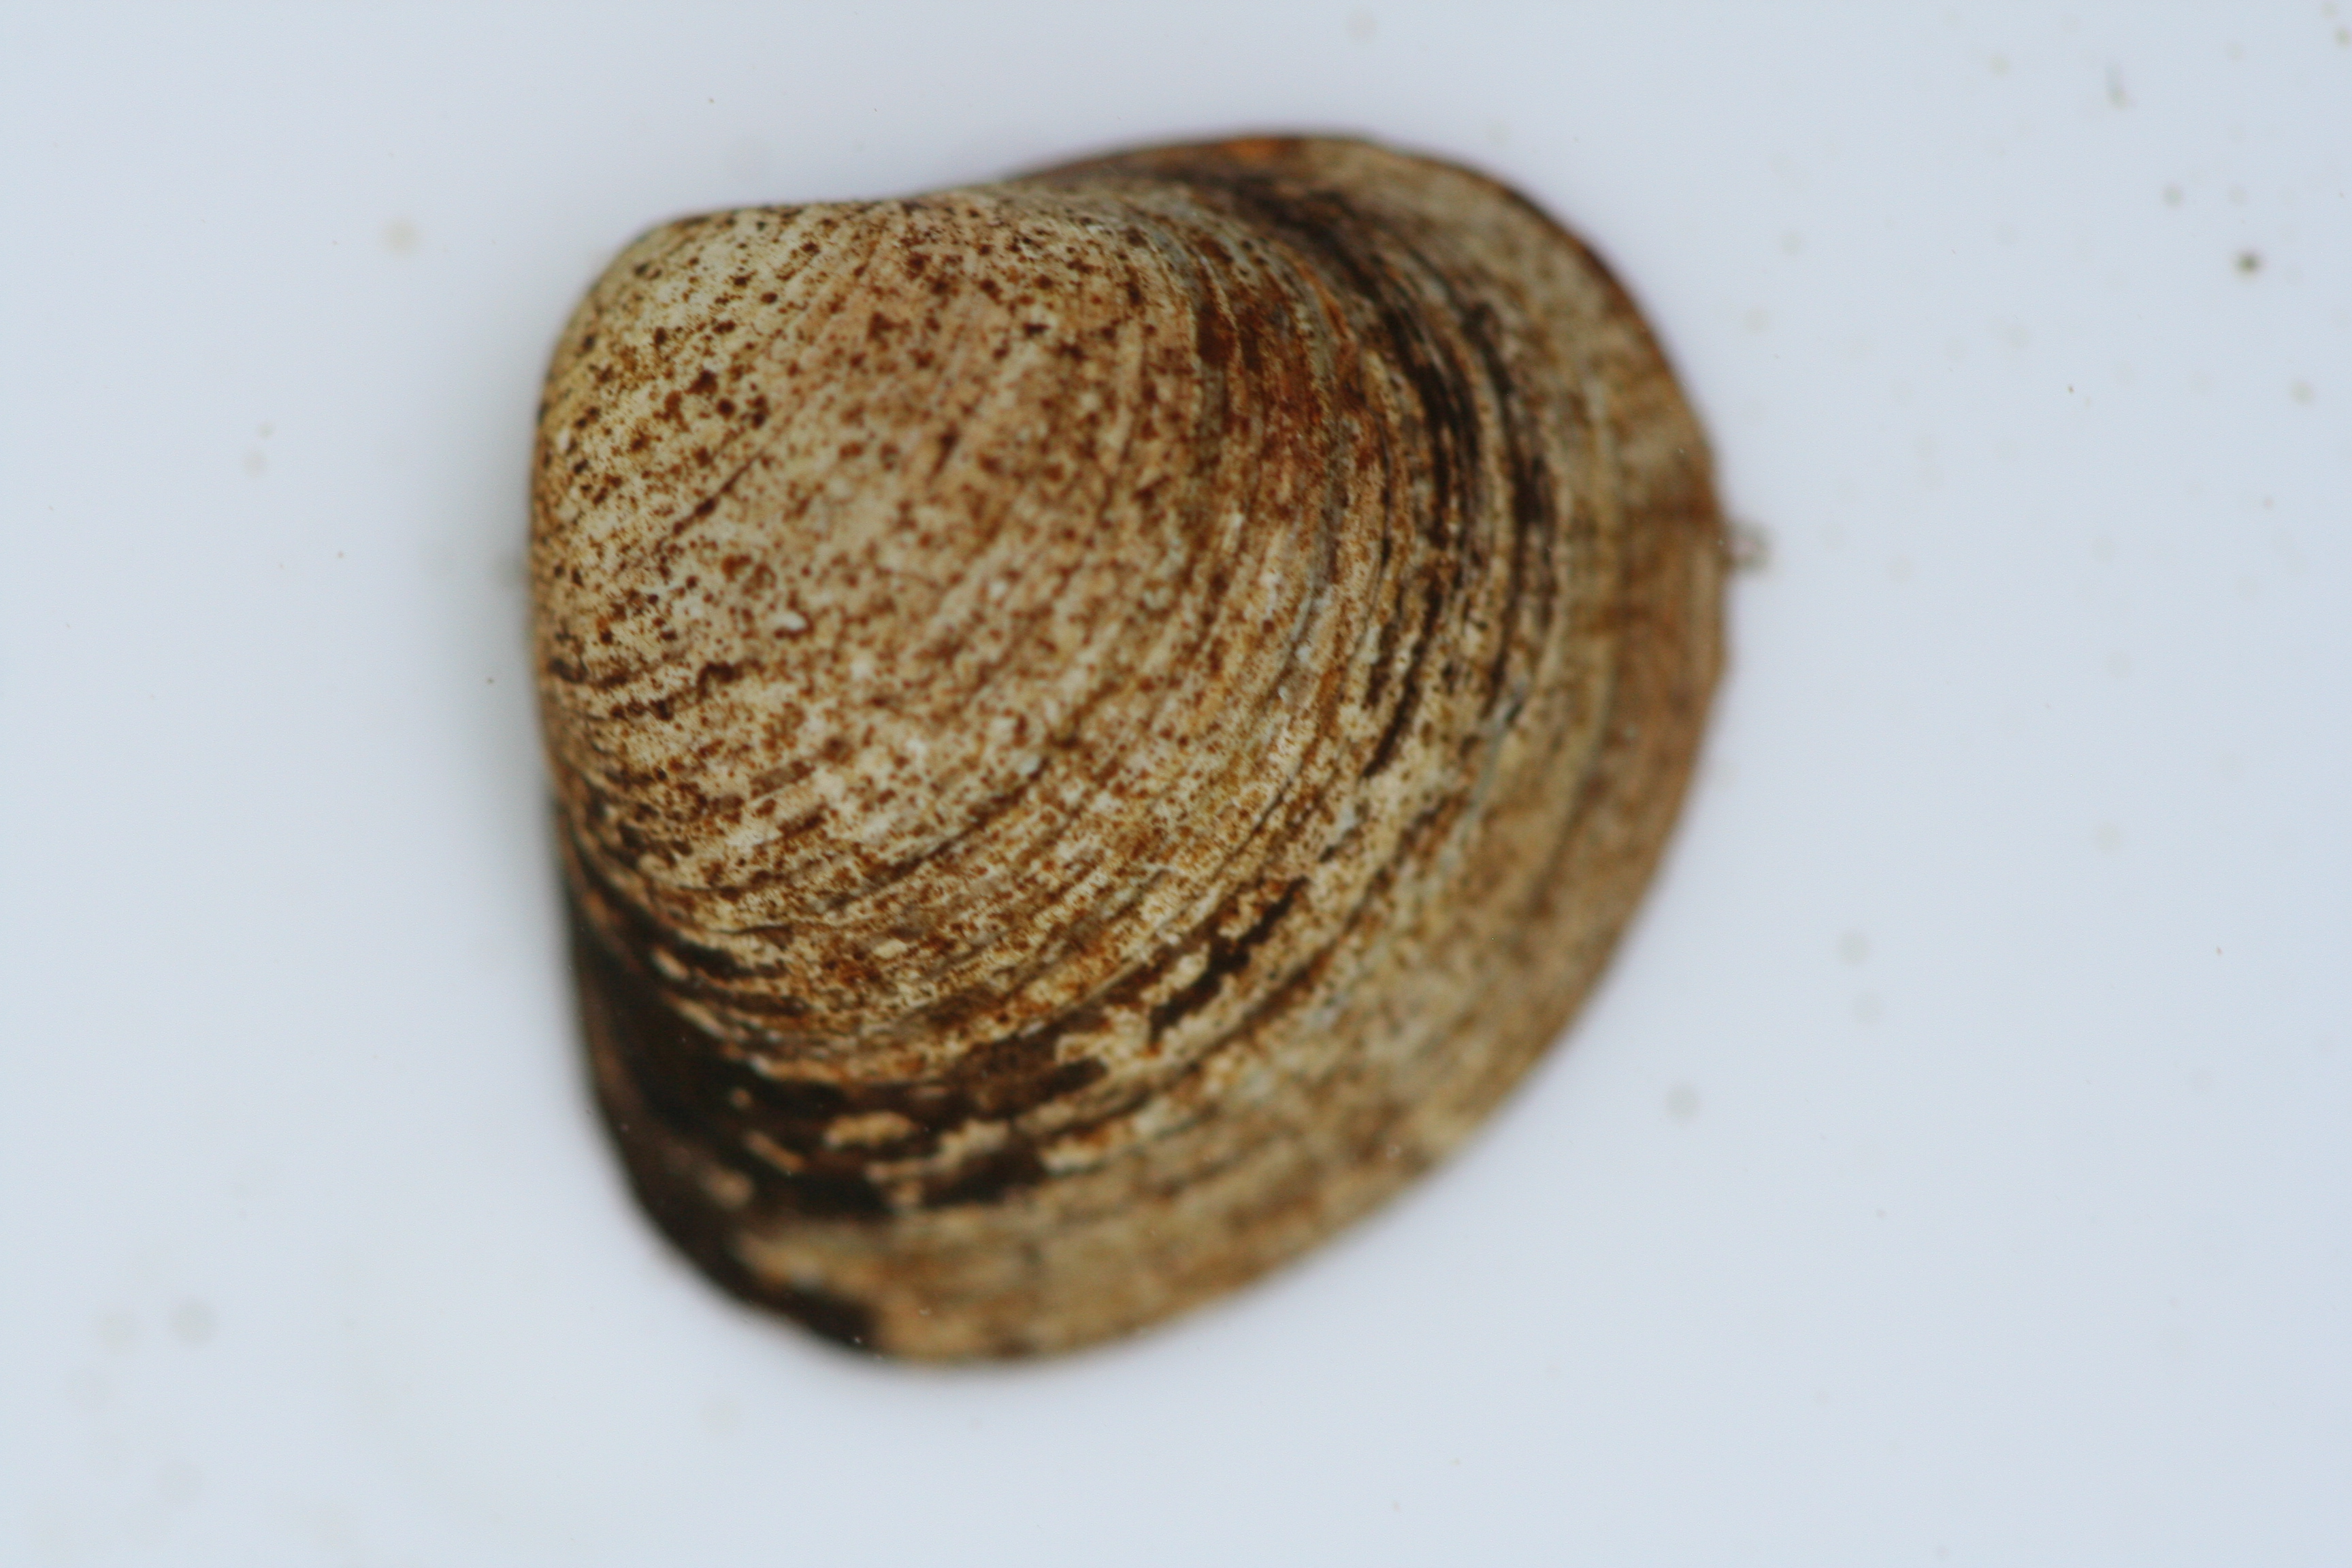
Macroinvertebrate group: snails_clams_mussels